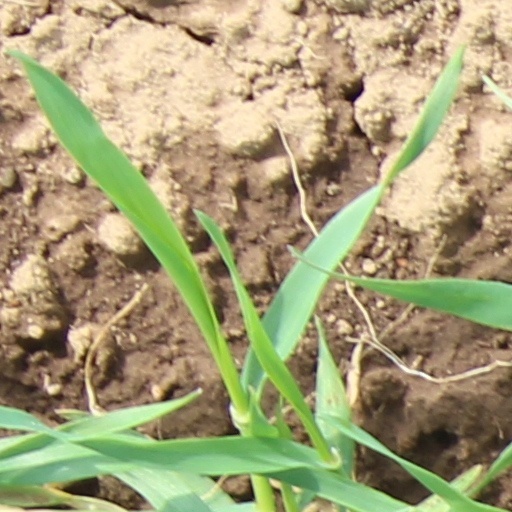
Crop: wheat